Transition metal dinitrogen complex

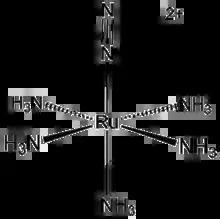
Structure of [Ru(NH)(N)].

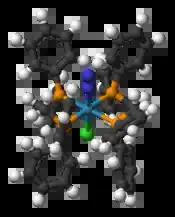
Ball-and-stick model of ReCl(dppe)N

Transition metal dinitrogen complexes are coordination compounds that contain transition metals as ion centers the dinitrogen molecules (N) as ligands.